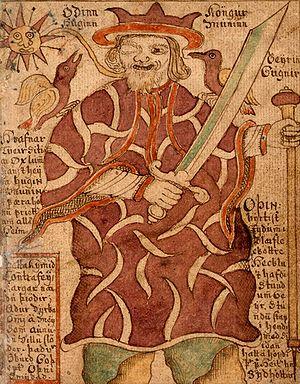
La religion nordique ancienne recouvre l’ensemble des croyances et des pratiques religieuses des peuples scandinaves, des origines à l'âge du bronze, jusqu’à l'âge des Vikings qui s'achève par la christianisation autour de l'an 1000. Ces croyances sont sans prêtres, ni dogmes, ni lieux de cultes.